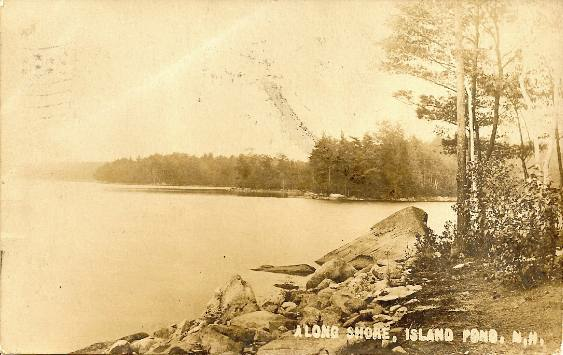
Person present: No